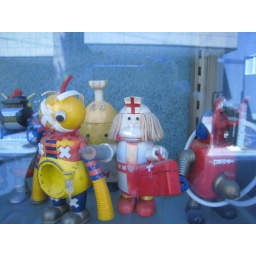
Collection of plastic toys in the window of a barbershop